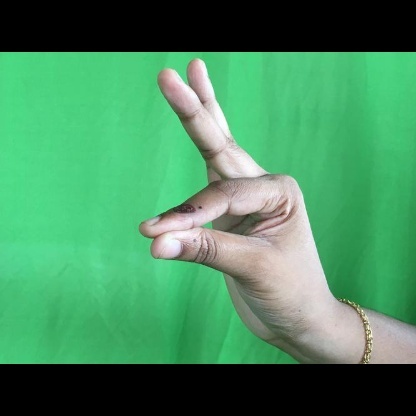
Mudra: Hamsasyam